History of lighthouses

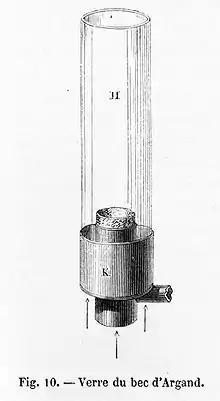
Argand lamp with circular wick and glass chimney.

The first lighthouse in America was the 17th century lighthouse and watchtower of the Three Kings of Morro fortress in Havana, the most important port of the Caribbean and intensely used for the twice a year Spanish treasure fleet voyages to and from Spain. The first lighthouse in today´s United States was the Boston Light, built in 1716 at Boston Harbor. Lighthouses were soon built along the marshy coast lines from Delaware to North Carolina, where navigation was difficult and treacherous. These were generally made of wood, as it was readily available. Due to the fire hazard, masonry towers were increasingly built - the oldest standing masonry tower was Sandy Hook Lighthouse, built in 1764 in New Jersey.